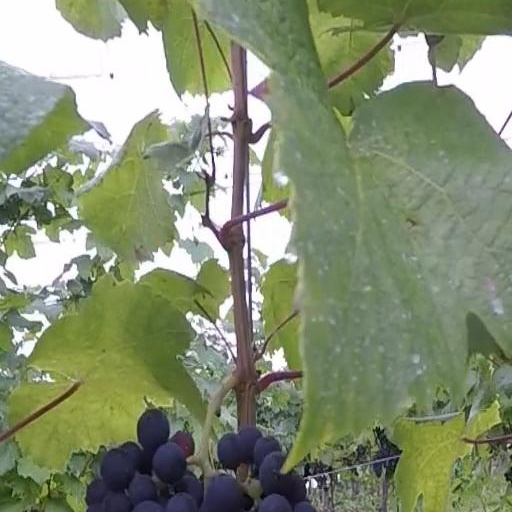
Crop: grape